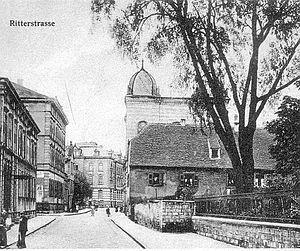
La synagogue de Deux-Ponts, inaugurée en 1879, a été détruite en 1938 lors de la nuit de Cristal comme la plupart des autres lieux de culte juifs en Allemagne.